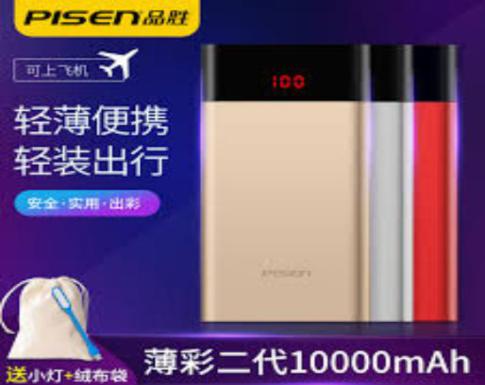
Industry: Electronic